Spencer Town Hall and Fire Station

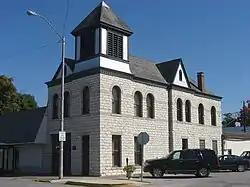
Spencer Town Hall and Fire Station, October 2010

Spencer Town Hall and Fire Station is a historic town hall and fire station located at Spencer, Owen County, Indiana. It was built in 1897–1898, and is a two-story, rectangular, Romanesque Revival style limestone building with a corner bell tower. It measures 24 feet wide and 61 feet long and has a hipped roof. The building was used for municipal purposes until 1975. In 2005, the building housed law offices.